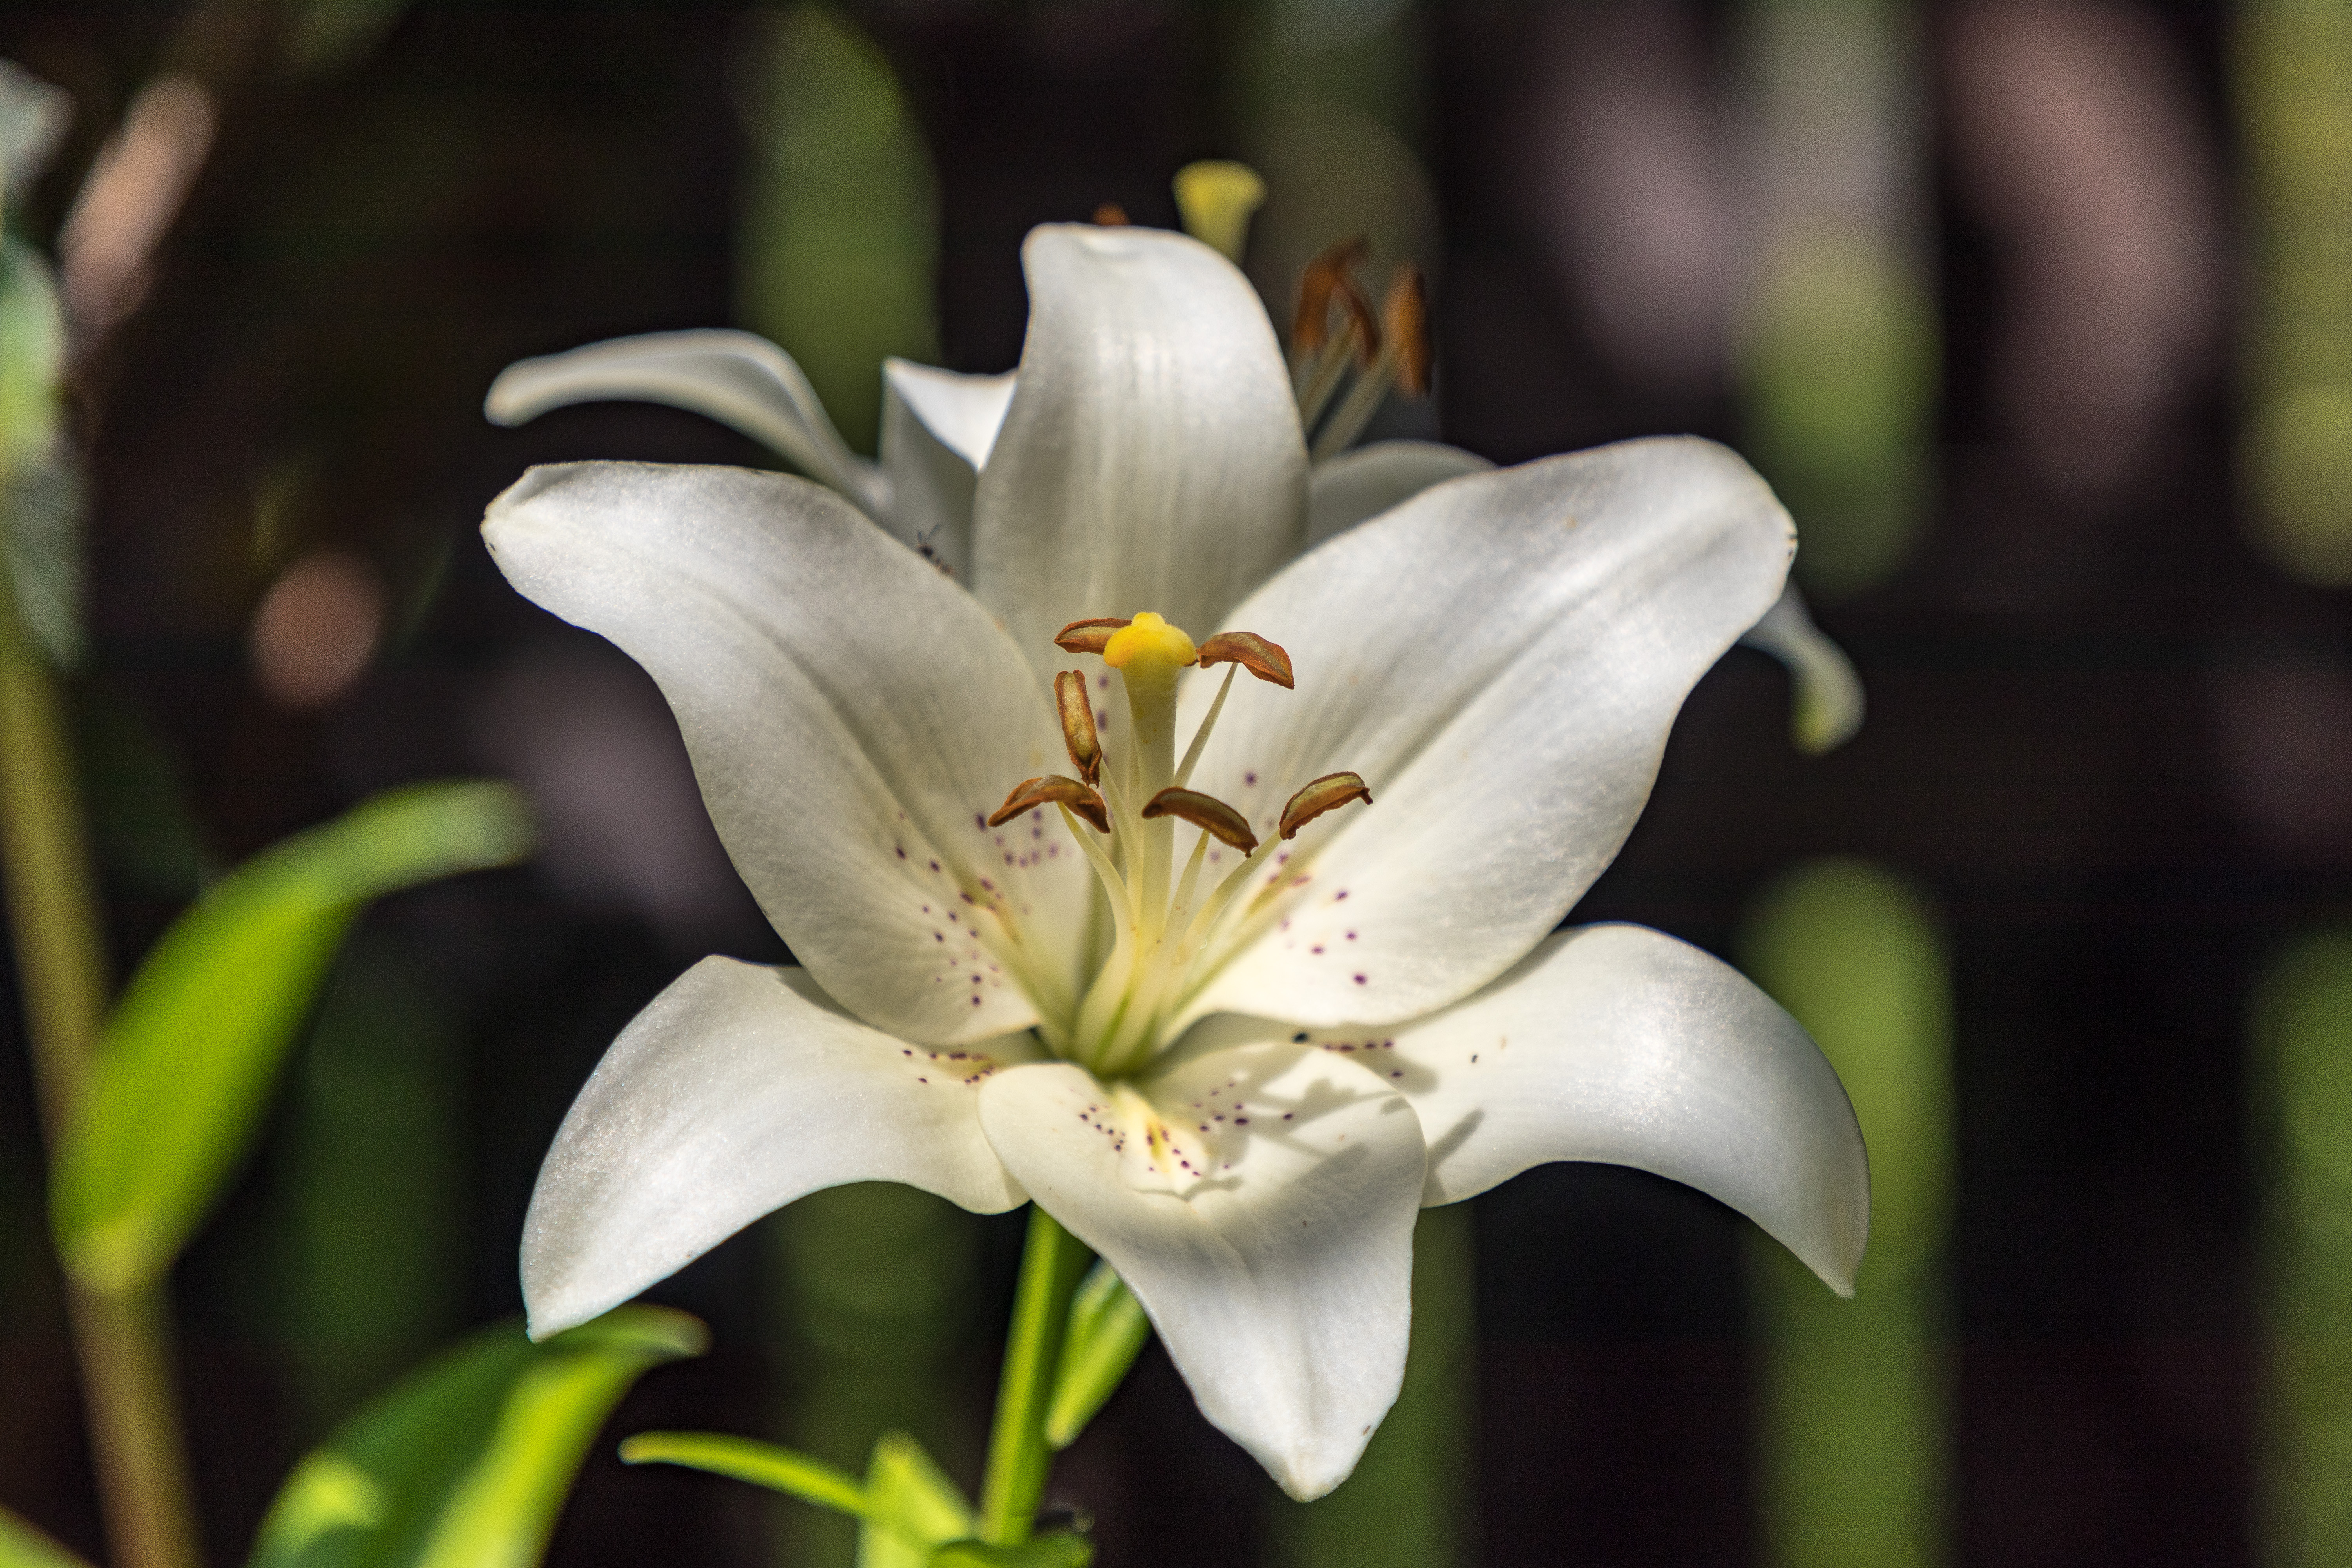
flowers, petals, nature, colorful, flower, flower garden, smell, living, happiness, summer, bloom, plants, garden, village, rural area, petal, white, lily, botany, terrestrial plant, flowering plant, spring, lily family, Lily order, close up, pollen, Pedicel, plant stem, macro photography, wildflower, daylily, crinum, perennial plant, monocotyledon, alstroemeriaceae